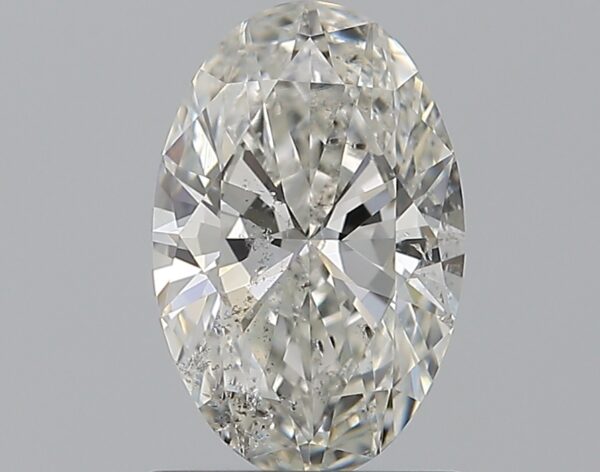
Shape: oval
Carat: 1
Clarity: SI2
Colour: H
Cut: EX
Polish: EX
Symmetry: VG
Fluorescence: N
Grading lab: GIA
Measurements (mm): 8.41 x 5.48 x 3.34